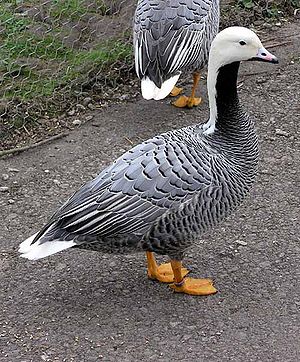
Kejsergås
Kejsergås er en andefugl, der lever i det østlige Sibirien og det vestlige Alaska.